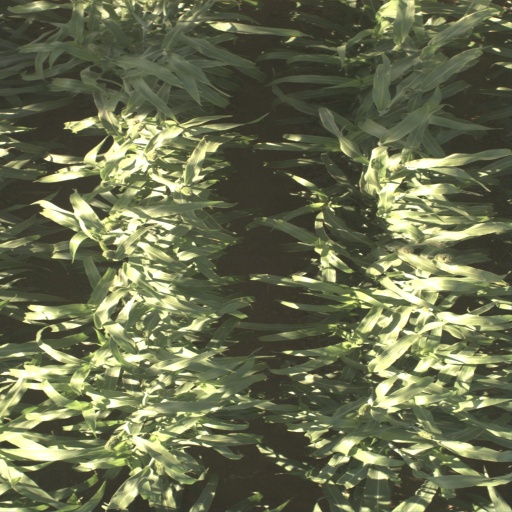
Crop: sorghum